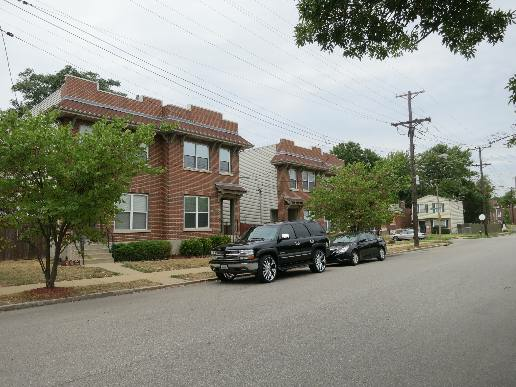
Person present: No